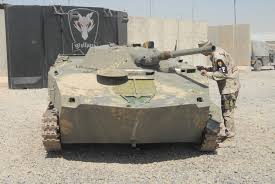
Label: BMD